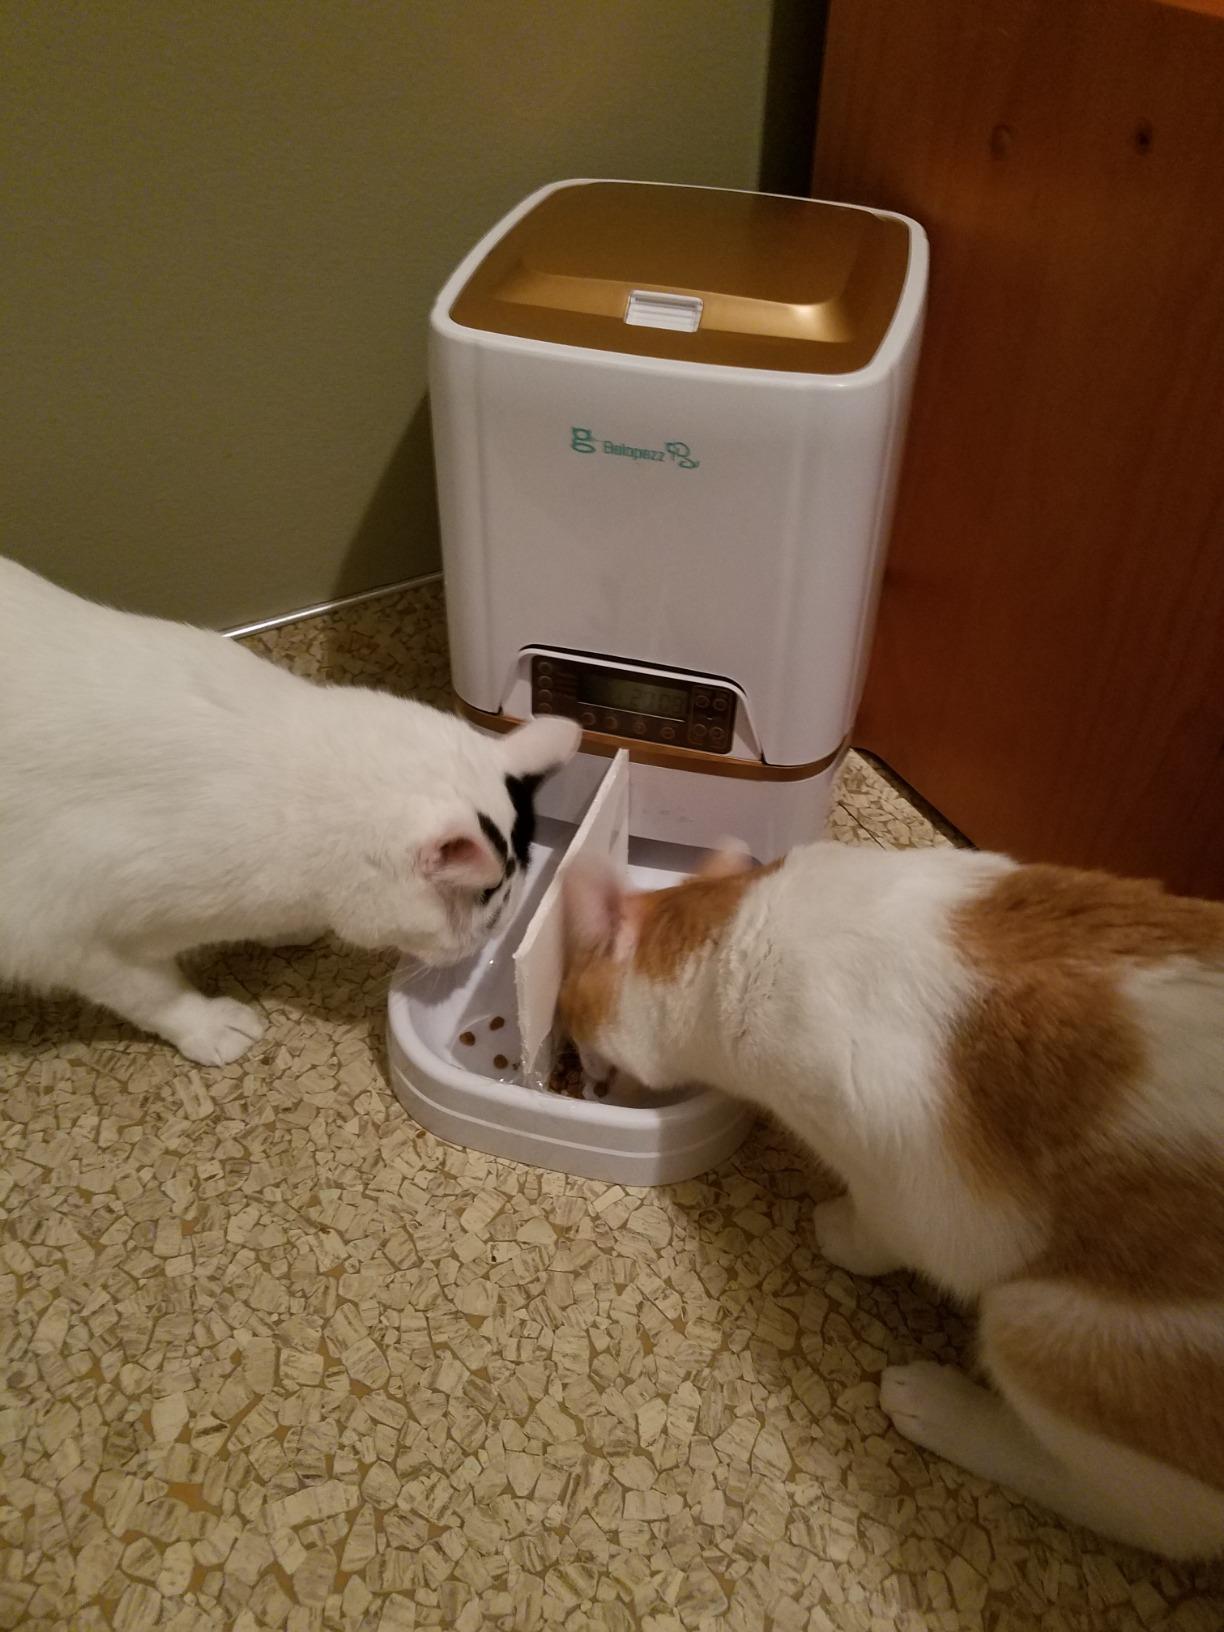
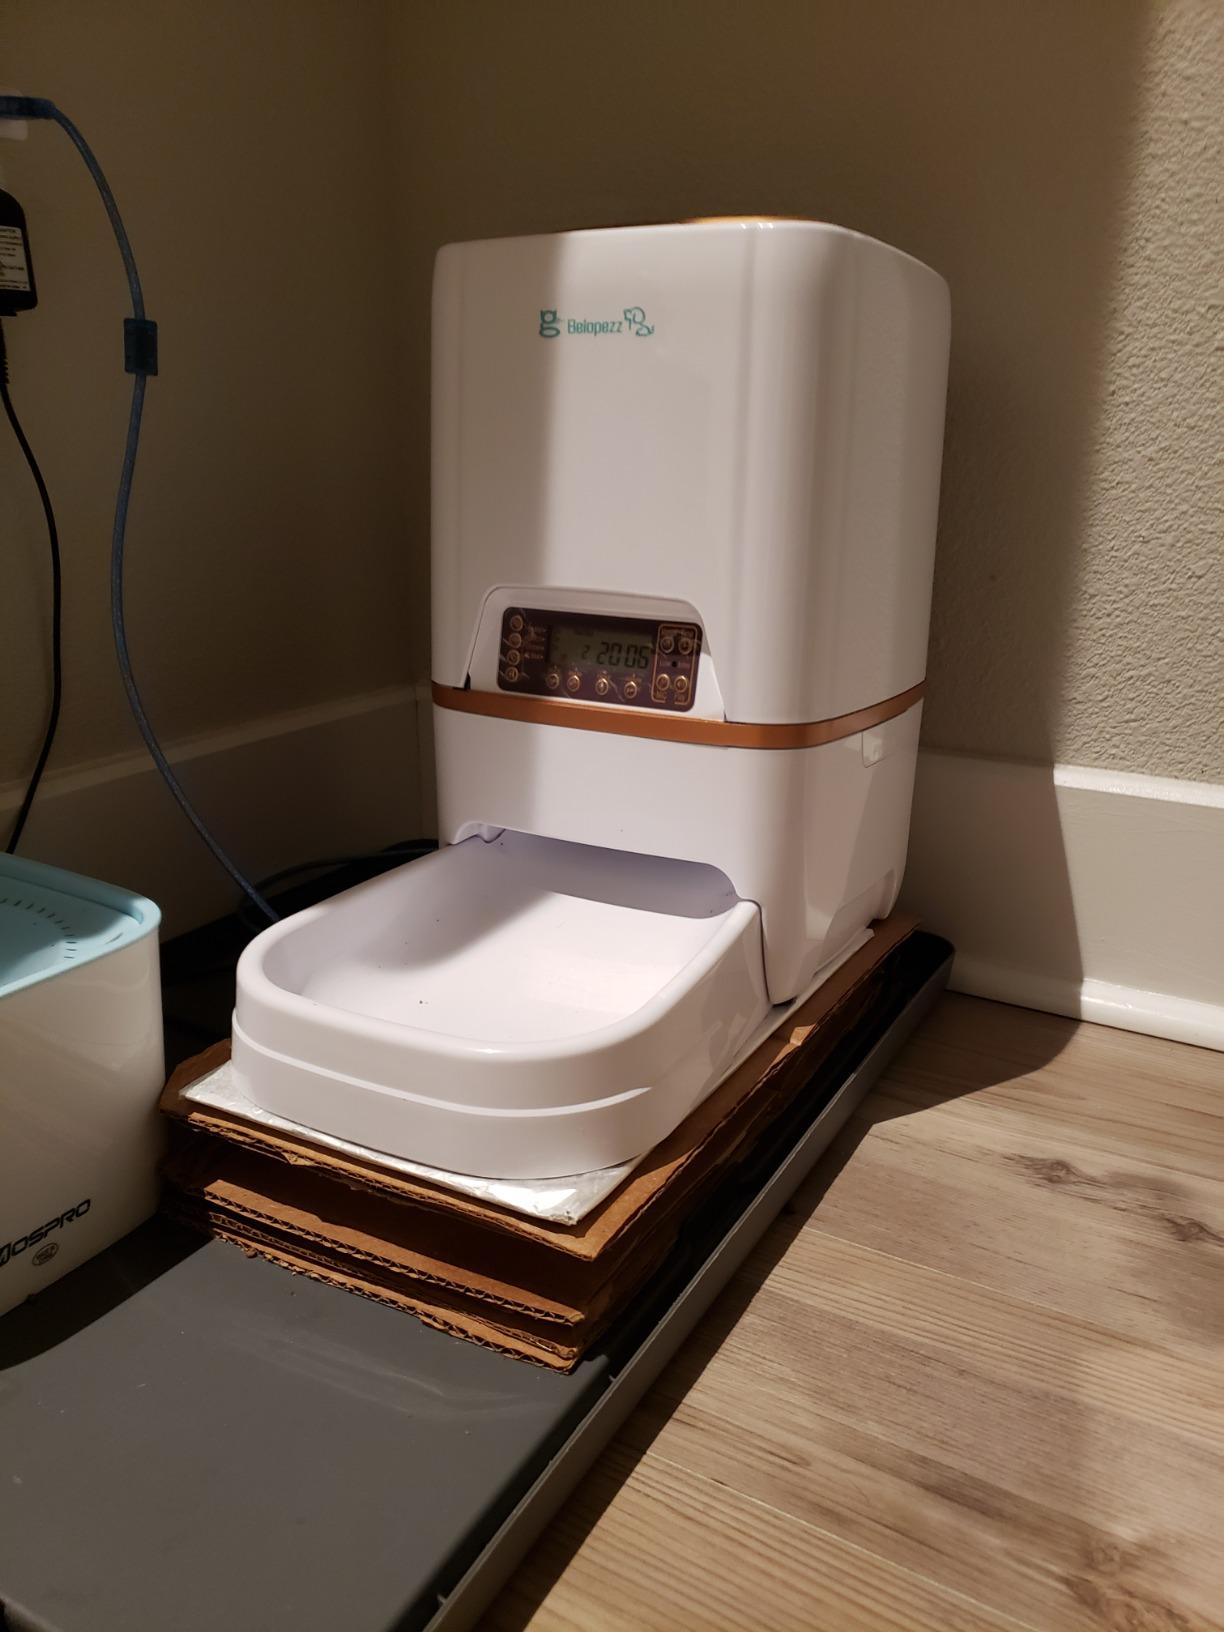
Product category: items_feeder
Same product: yes